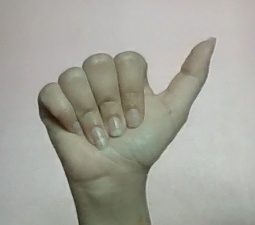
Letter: dhad